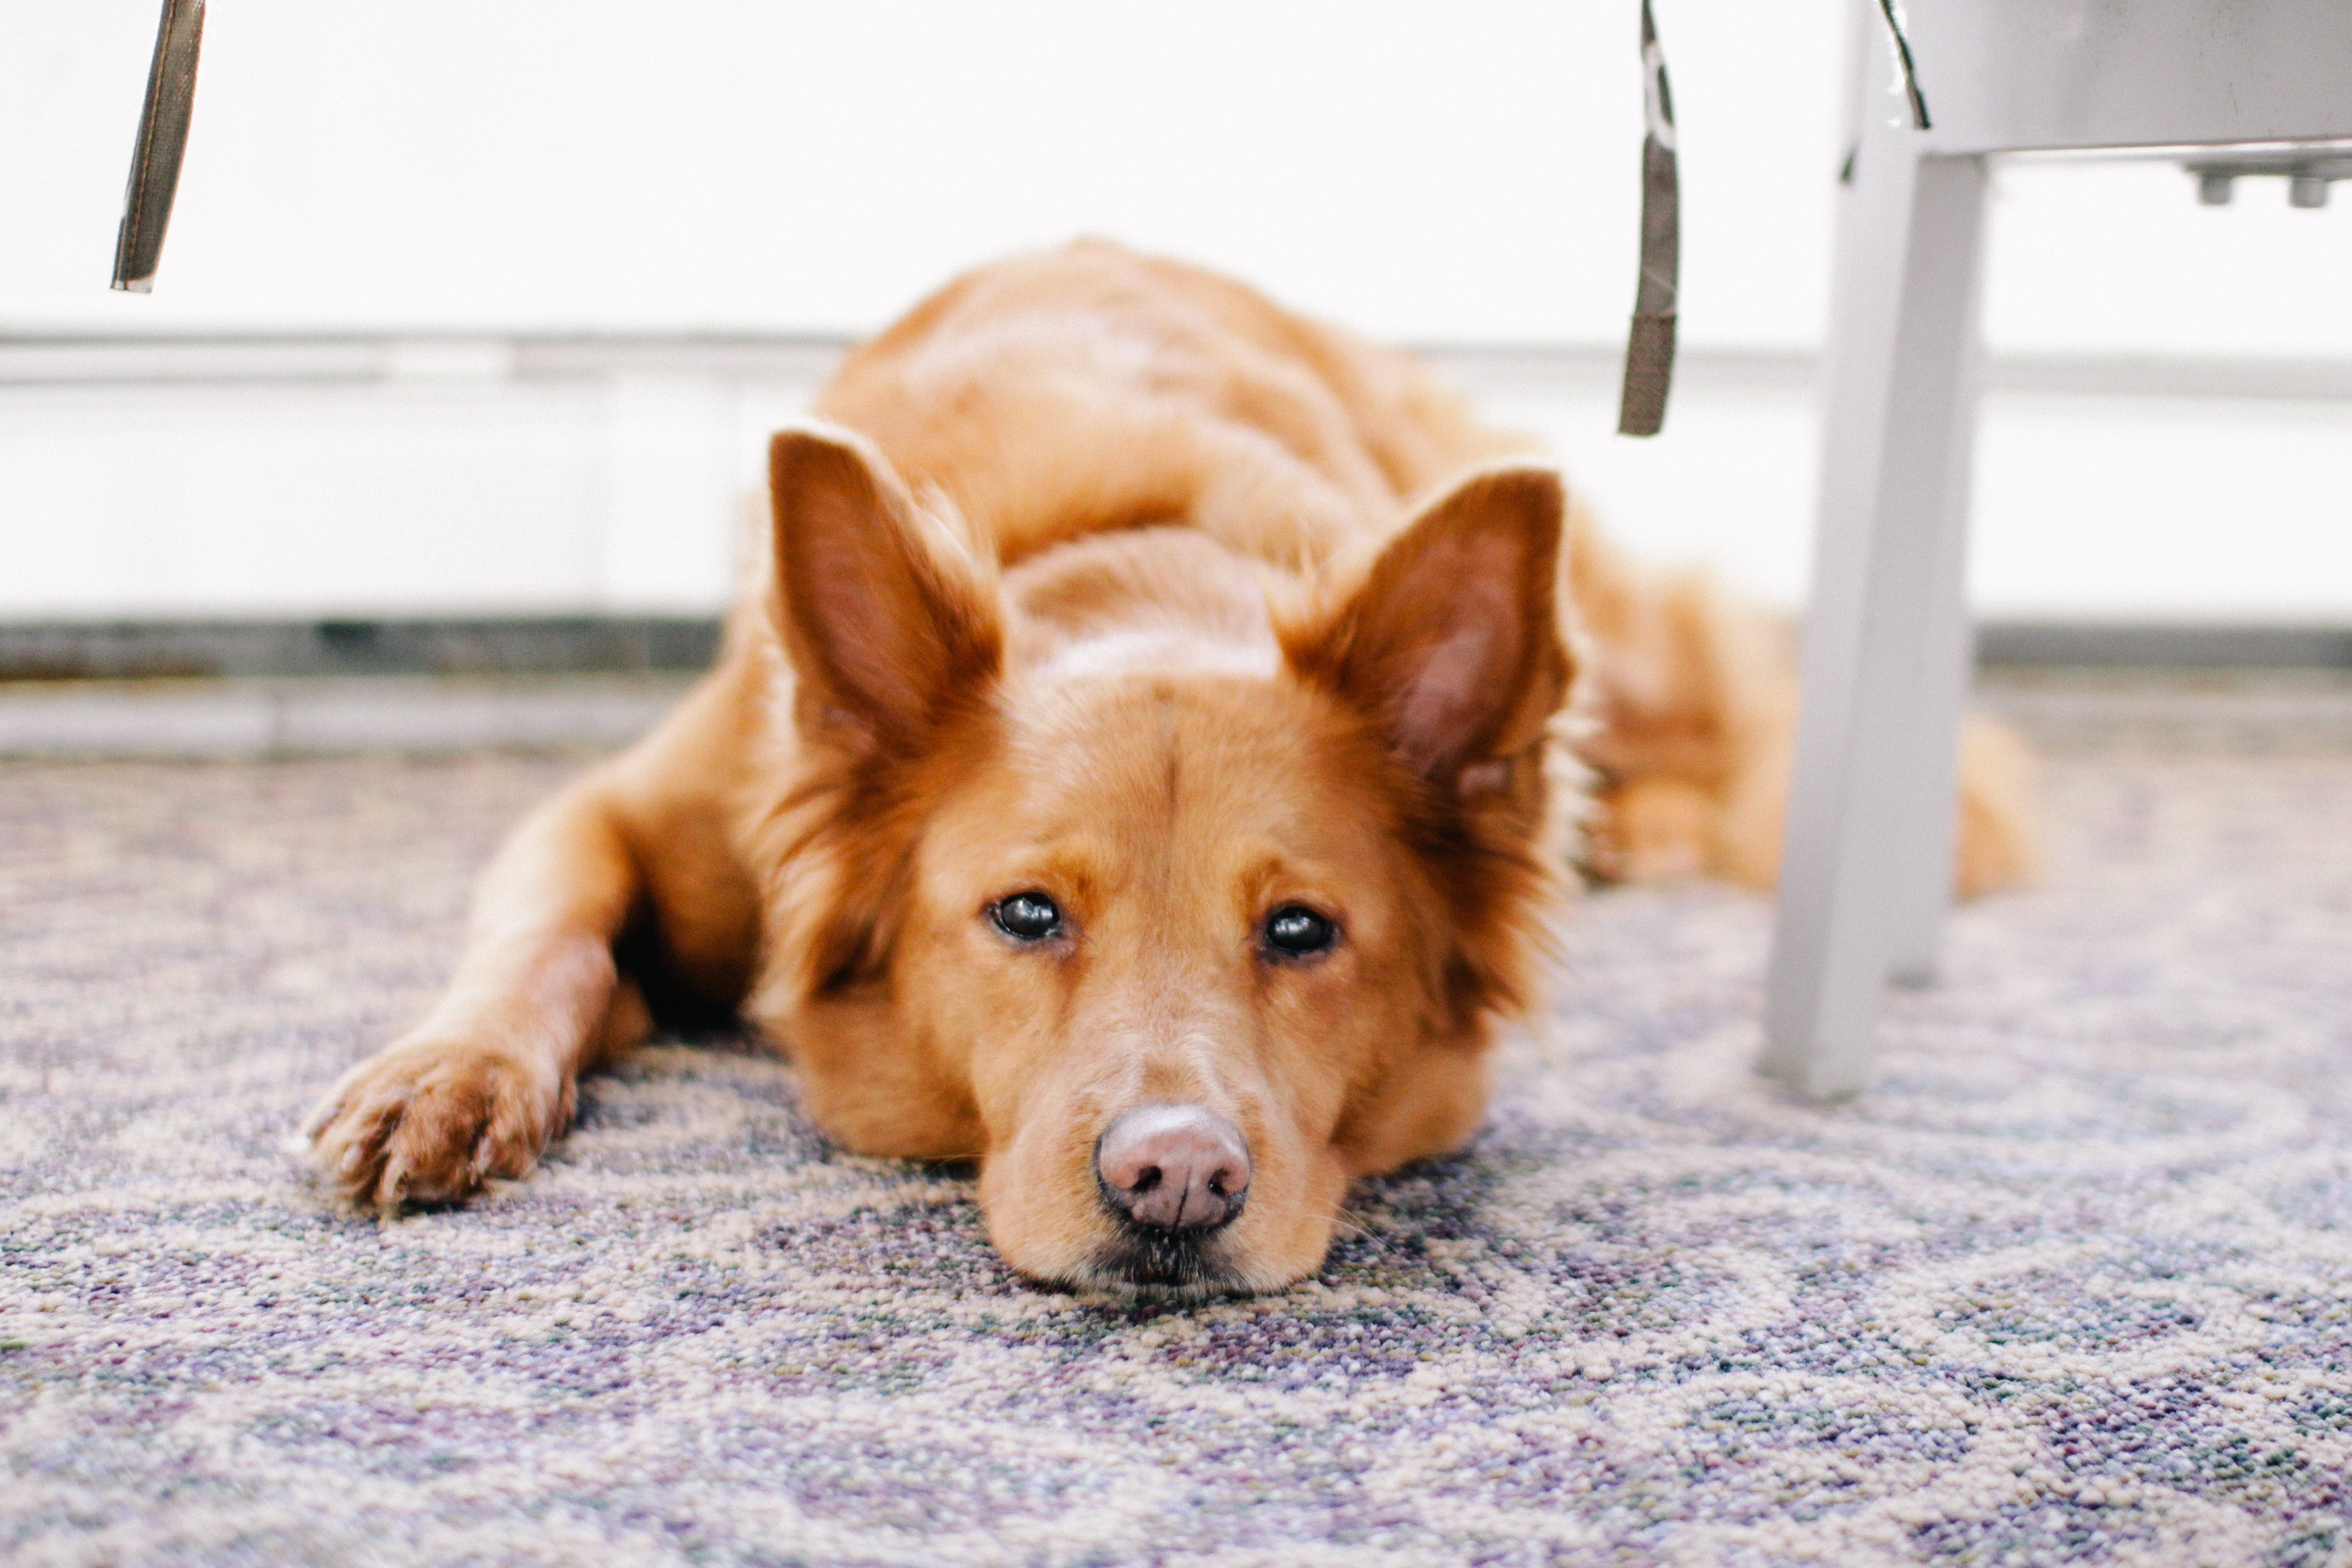
puppy, dog, mammal, domestic animal, vertebrate, tired, dog breed, street dog, dog like mammal, dog breed group, nova scotia duck tolling retriever